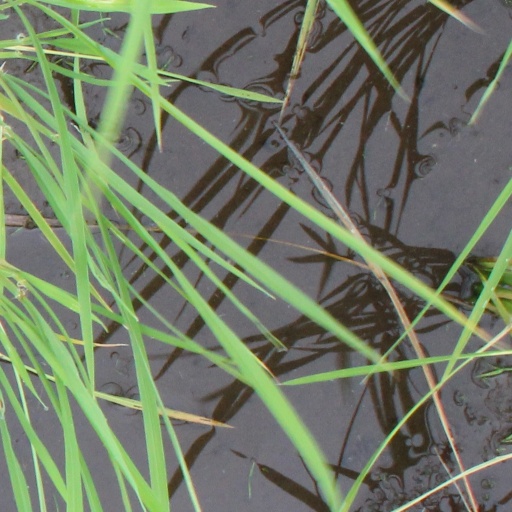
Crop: rice